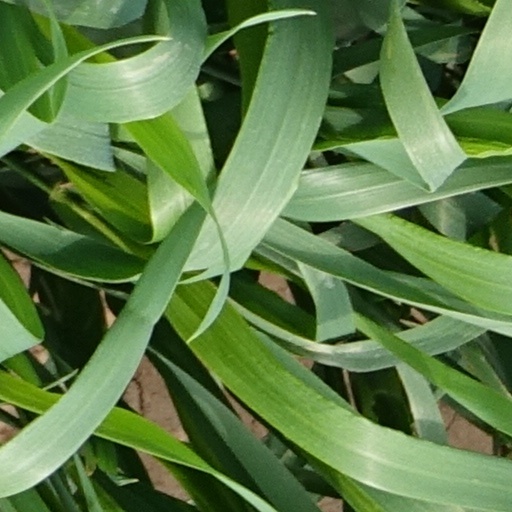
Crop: wheat